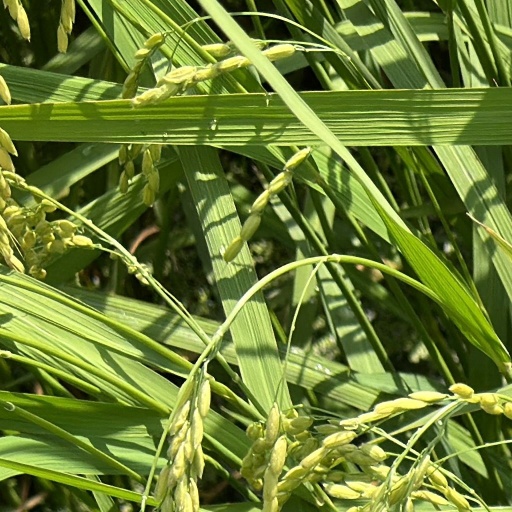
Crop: rice